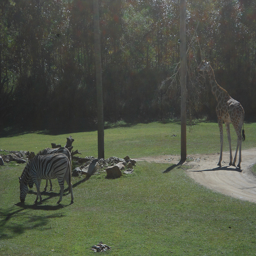
A zebra and giraffe in a grassy area next to trees.
A zebra and a giraffe are on the grass by some trees.
A big giraffe and some zebras in a big grassy field.
Two zebras and a giraffe in a field
There is a girafee walkign in the park and two zebra eating